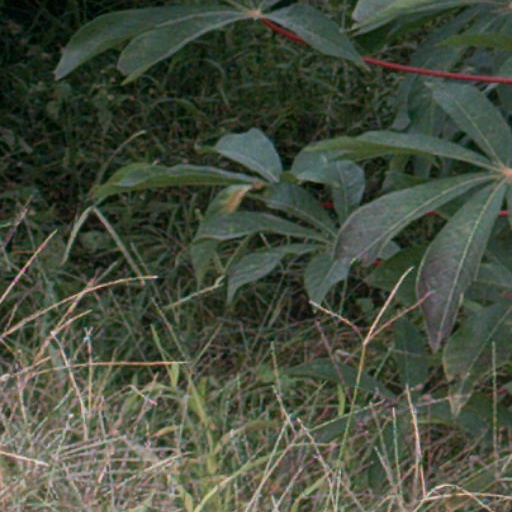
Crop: cassava